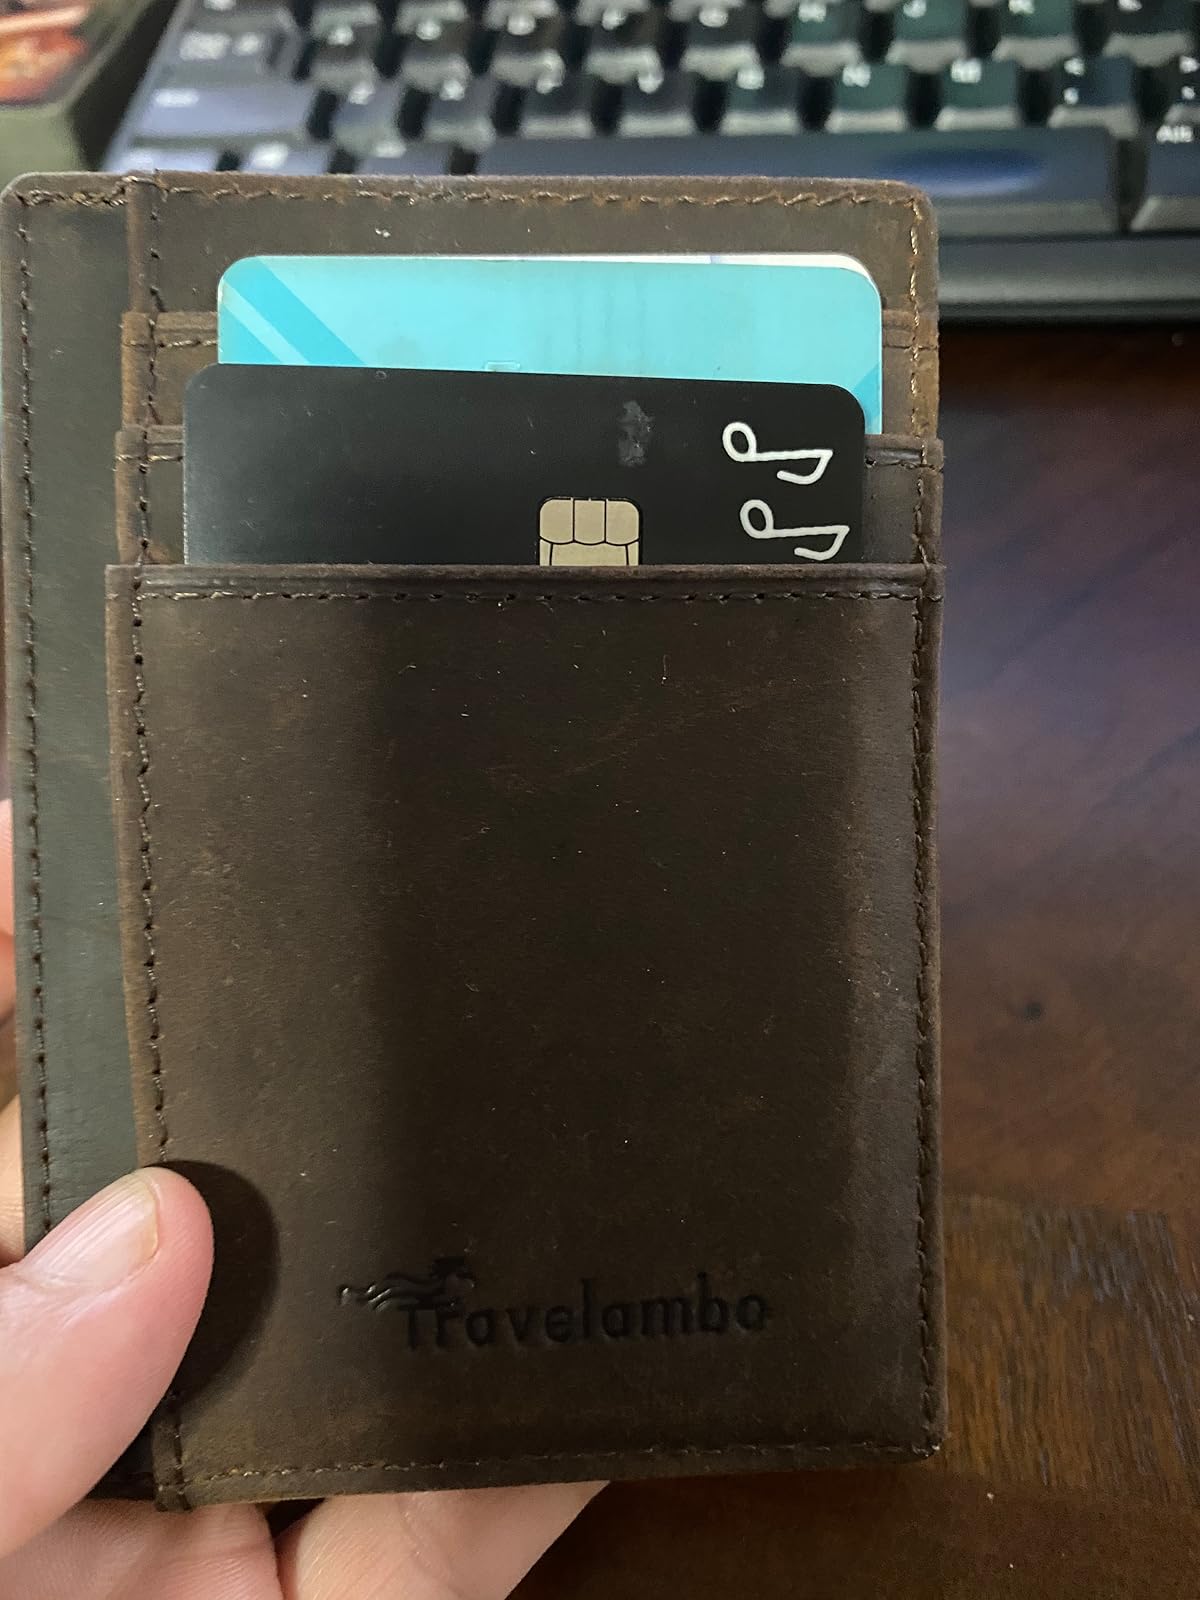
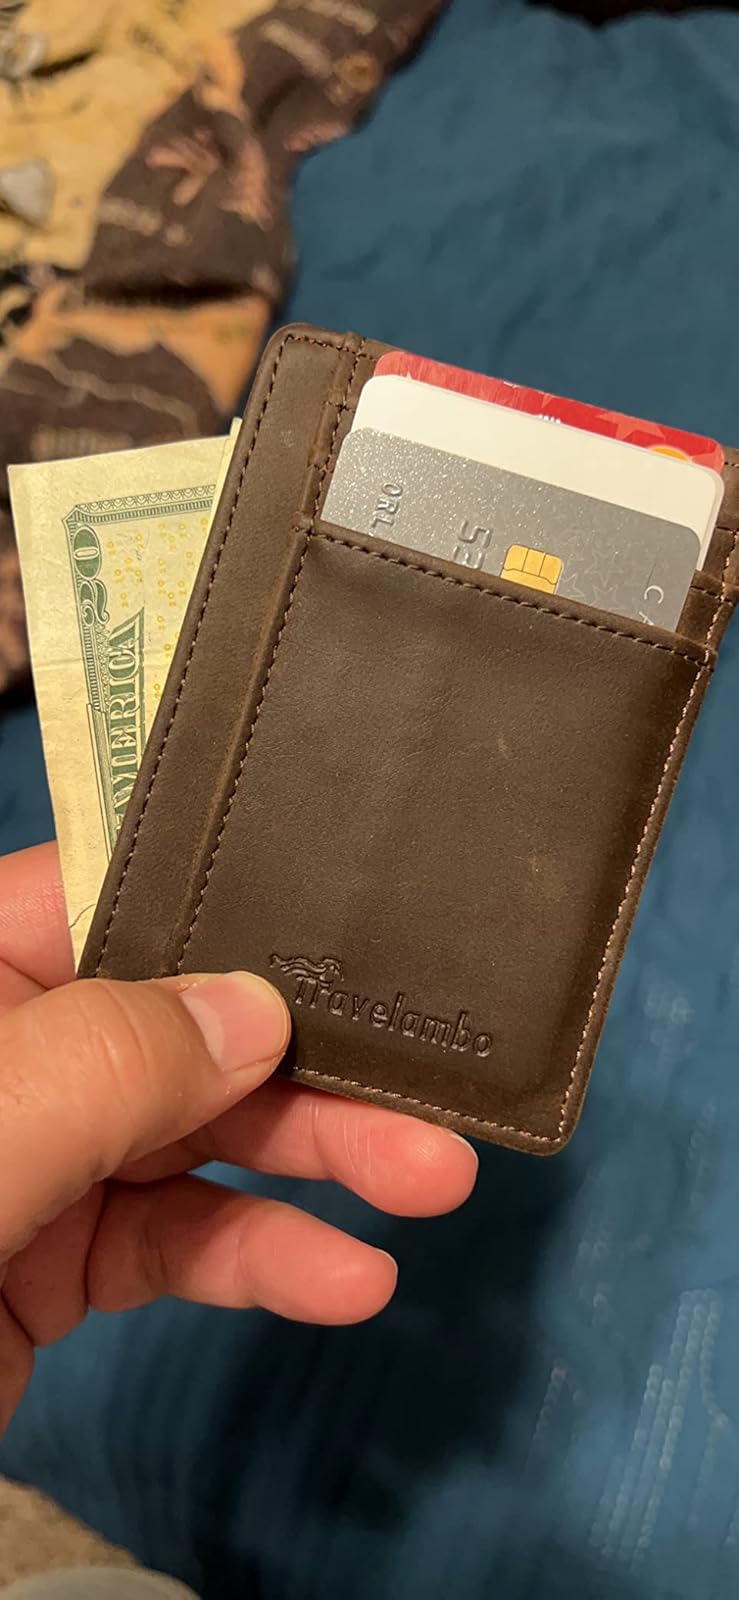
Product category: accessories_wallet
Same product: yes